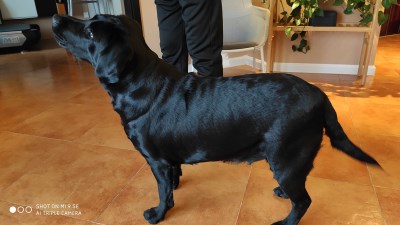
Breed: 3580-n000122-Labrador_retriever